John Boles (actor)

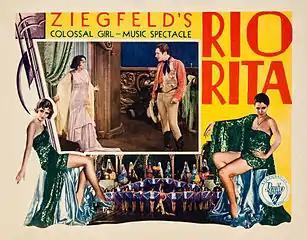
Lobby card for "Rio Rita" (1929)

He started out in Hollywood in silent movies, but became a huge star with the advent of talkies. After the war, Boles moved to New York to study music. He quickly became well known for his talents and was selected to replace the leading man in the 1923 Broadway musical "Little Jesse James". He became an established star on Broadway and attracted the attention of Hollywood producers and actors.